Modern paganism and New Age

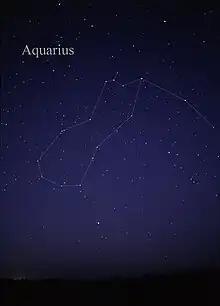
New Age teaches that human consciousness will undergo a significant change, typically coinciding with the Age of Aquarius.

New Age is an umbrella term for an eclectic set of beliefs and techniques that emerged or became more prominent during the counterculture of the 1960s. It receives its name from the idea that human consciousness has changed with the passage of astrological ages, and that the arrival of the Age of Aquarius, which is believed to be the next or current age, will result in a renewal of human spirituality. The term New Age was first used in Theosophical literature and was picked up by post-war UFO religions and other movements that held millenarian beliefs in a coming advancement in human consciousness and understanding. A broader use of the term, based on shared interests, milieus and historical links, became established in the 1970s and 1980s. The main precursors and sources of inspiration to concepts within the New Age movement are Theosophy, New Thought and Carl Jung. Other precursors mentioned by scholars include Joachim of Fiore, transcendentalism, Swedenborgianism and Christian Science. Like several of their precursors, New Agers are often interested in Eastern religions.